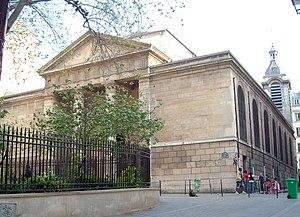
Vue générale de l'église depuis le nord. Entrée principale
L’église Notre-Dame-de-Bonne-Nouvelle, située 25, rue de la Lune, dans le 2ᵉ arrondissement de Paris, est une église paroissiale catholique construite entre 1823 et 1830. Elle a donné son nom au quartier de Bonne-Nouvelle, au boulevard voisin ainsi qu'à une station de métro.
Le bastion de la butte Bonne Nouvelle est un élément de l’enceinte de Louis XIII établi sur une éminence dominant les quartiers environnants. C’est également la colline où s’était construite l’agglomération de la Villeneuve-sur-Gravois plus connue sous le nom de Bonne-Nouvelle.
Cet article recense les monuments historiques du 2ᵉ arrondissement de Paris, en France.